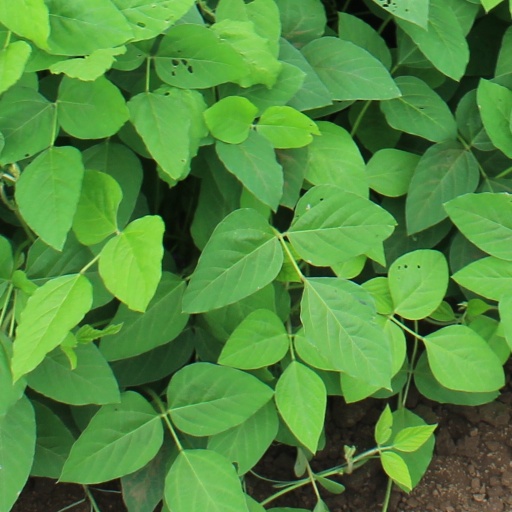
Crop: soybean